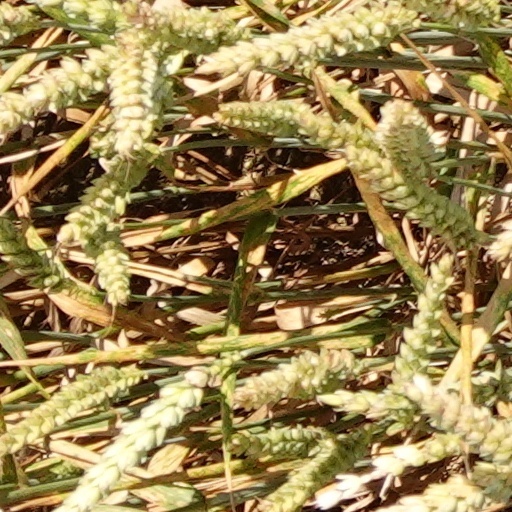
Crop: wheat